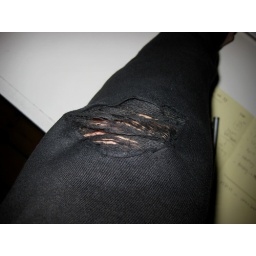
Abrasive desks cause holes in clothes